Operation Opera

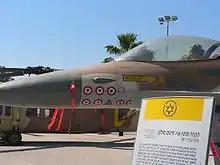
IAF F-16A Netz 107 with Osirak bombing mark.

International response at the United Nations took two paths. The United Nations Security Council issued a unanimous and almost immediate response on 19 June 1981, following eight meetings and statements from Iraq and the International Atomic Energy Agency. Security Council Resolution 487 strongly condemned the attack as a "clear violation of the Charter of the United Nations and the norms of international conduct" and called on Israel to refrain from such attacks in the future; the Council recognised the right of Iraq to "establish programmes of technological and nuclear development" and called for Israel to join Iraq within the "IAEA safeguards regime" of the Nuclear Non-Proliferation Treaty. The council also stated its consideration that Iraq was "entitled to appropriate redress for the destruction it has suffered." The United States voted for the resolution and suspended the delivery of four F-16 aircraft to Israel, but blocked punitive action by the UN. The suspension on the delivery of the aircraft was lifted two months later.